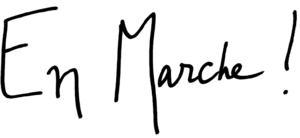
La République en marche — également appelée par sa première dénomination En marche — est un parti politique français lancé en avril 2016 par Emmanuel Macron.